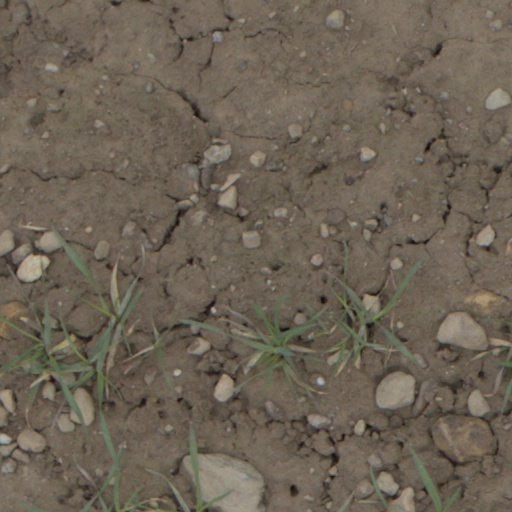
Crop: wheat